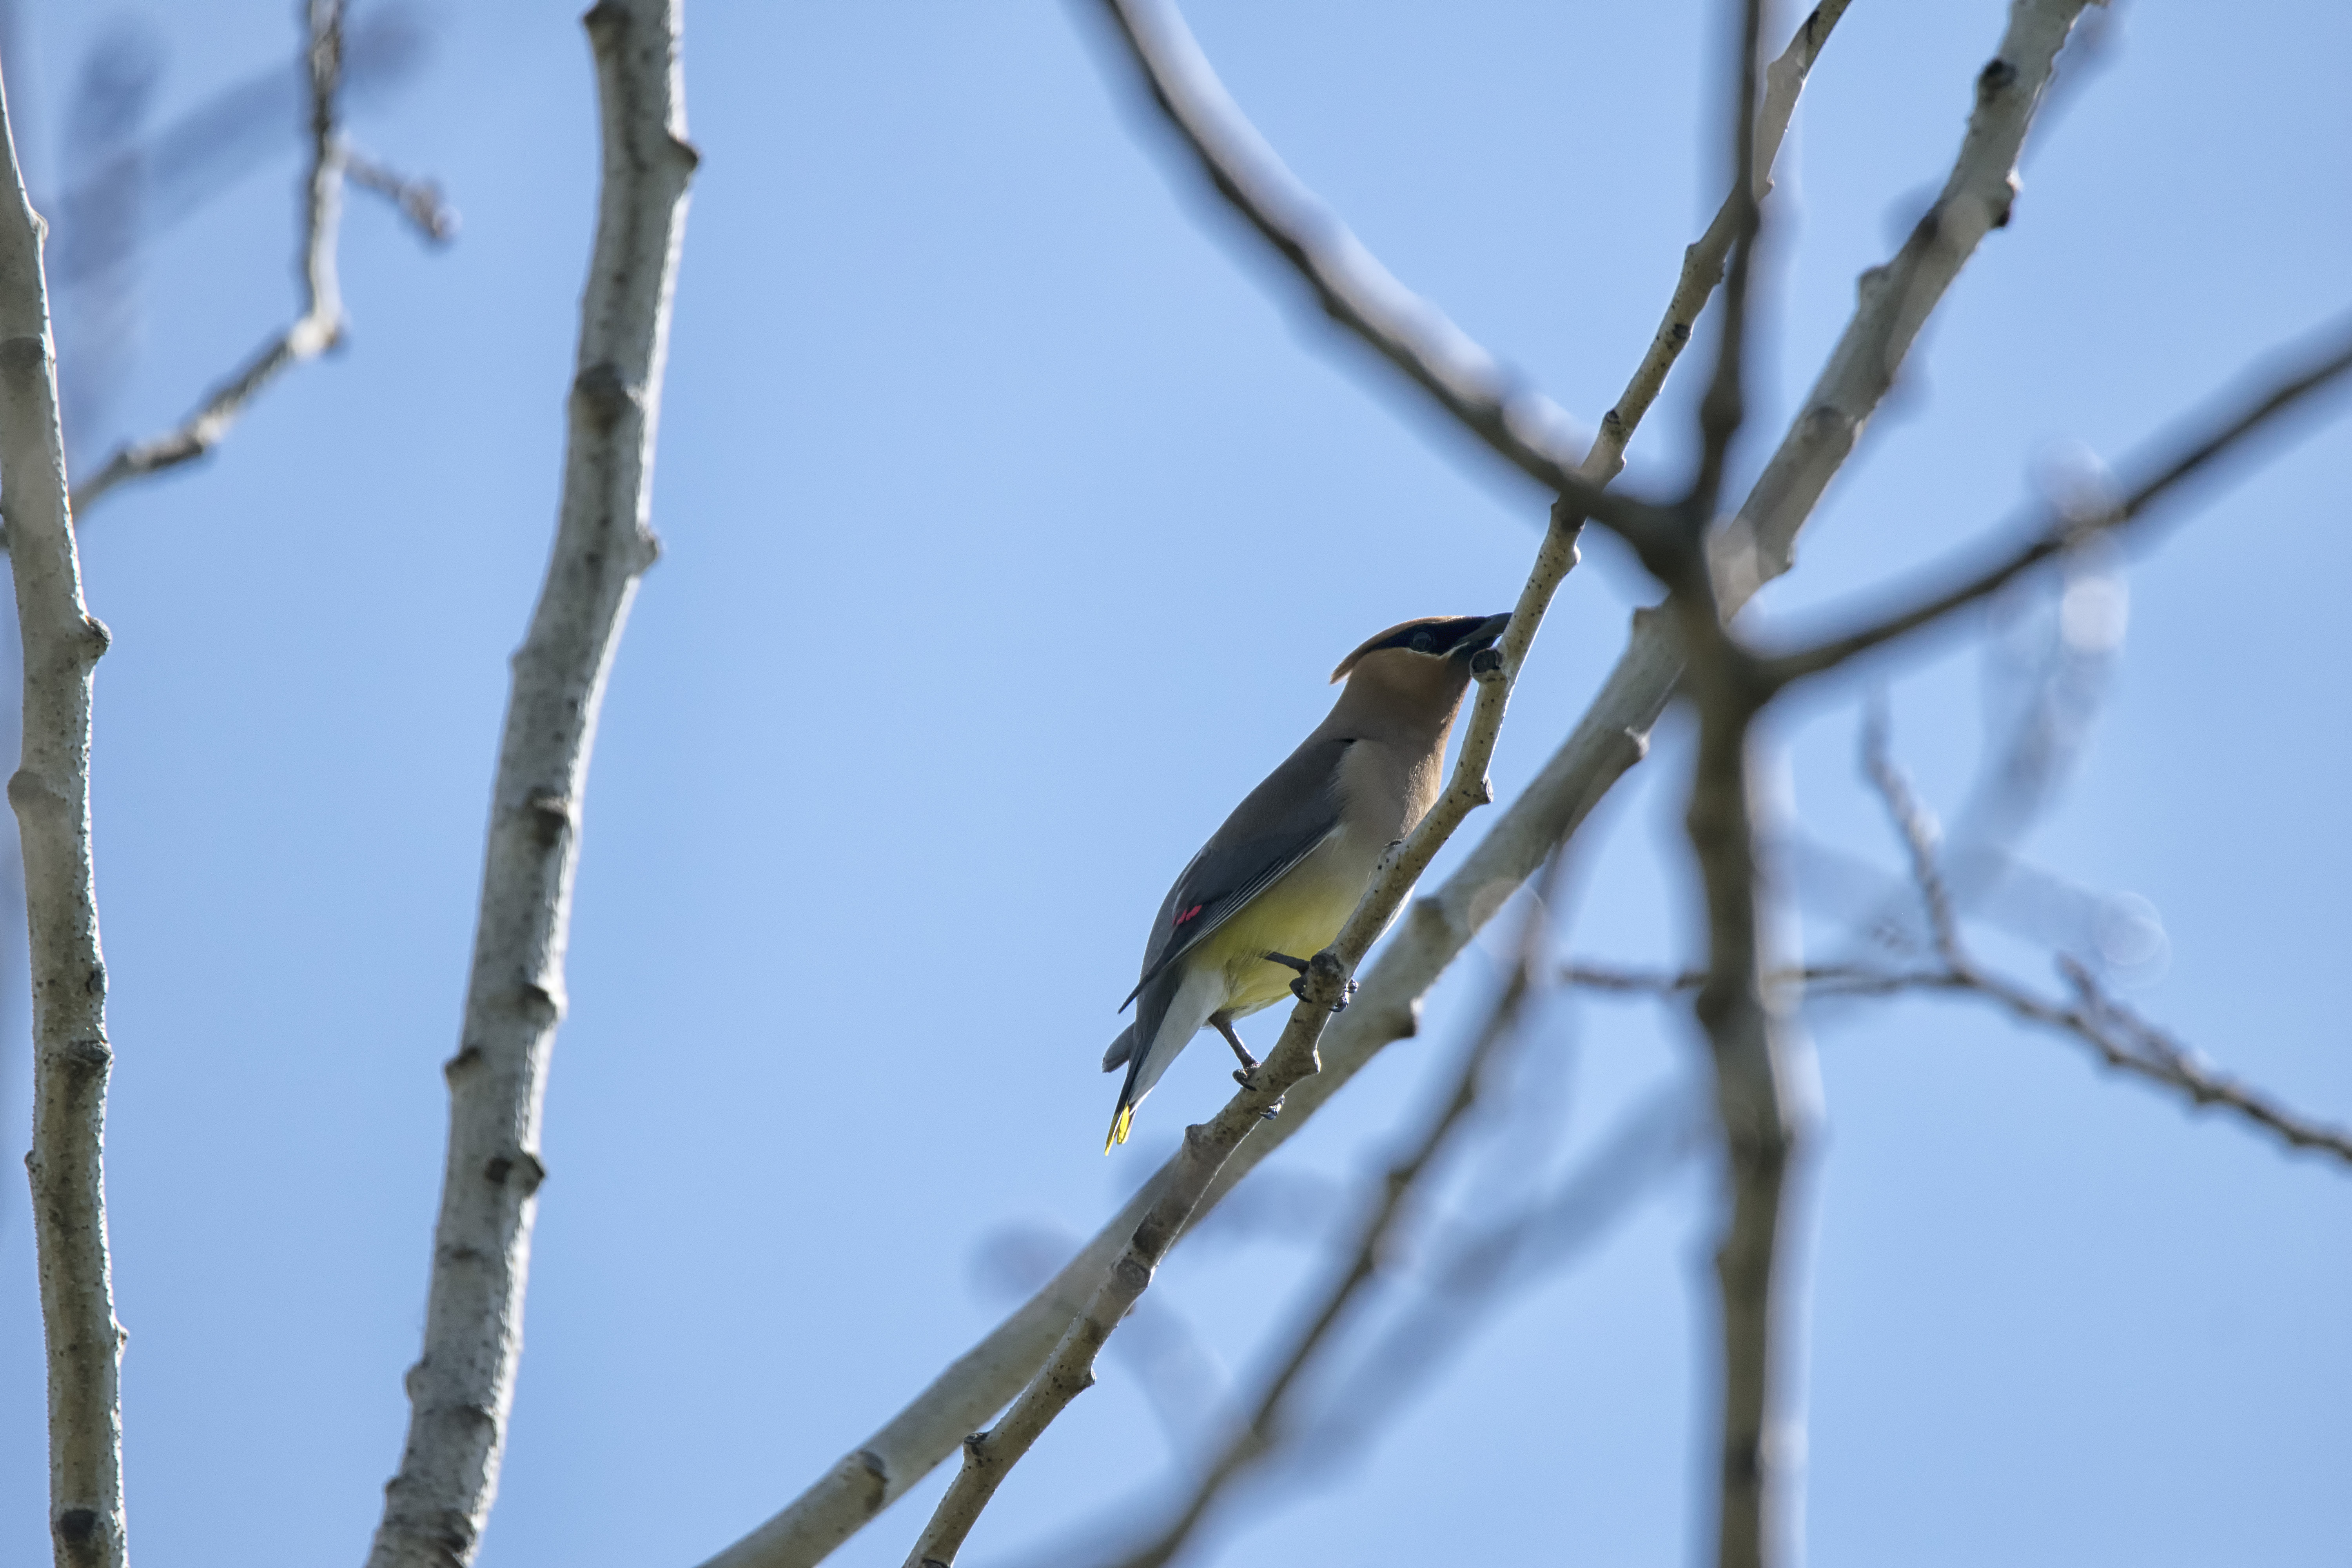
nature, branch, winter, bird, wildlife, spring, fauna, twig, canada, vertebrate, quebec, finch, cedar, sherbrooke, oiseau, jaseur, waxwing, dam rique, old world flycatcher, perching bird